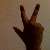
The image shows a hand gesture representing the number 3 in Indian Sign Language.